José Mujica

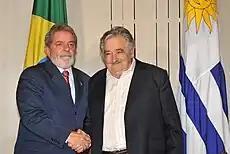

In the 1994 general elections, Mujica was elected deputy and in the elections of 1999 he was elected senator. Due in part to Mujica's charisma, the MPP continued to grow in popularity and votes, and by 2004, it had become the largest faction within the Broad Front. In the elections of that year, Mujica was re-elected to the Senate, and the MPP obtained over 300,000 votes, thus consolidating its position as the top political force within the coalition and a major force behind the victory of presidential candidate Tabaré Vázquez. On 1 March 2005, Vázquez designated Mujica as the Minister of Livestock, Agriculture and Fisheries (Mujica's own professional background was in the agricultural sector). Upon becoming minister, Mujica resigned his position as senator. He held this position until a cabinet change in 2008, when he resigned and was replaced by Ernesto Agazzi. Mujica then returned to his seat in the Senate.